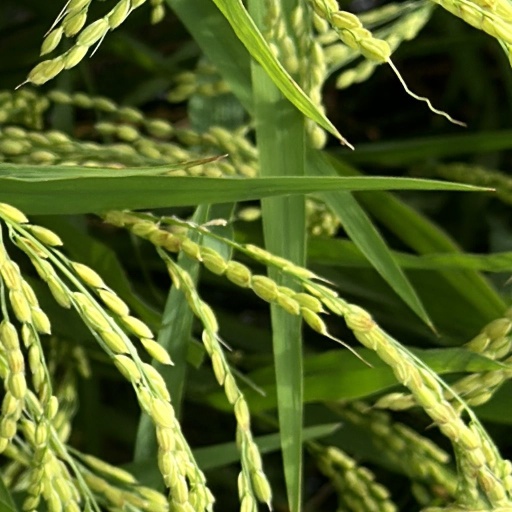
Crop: rice